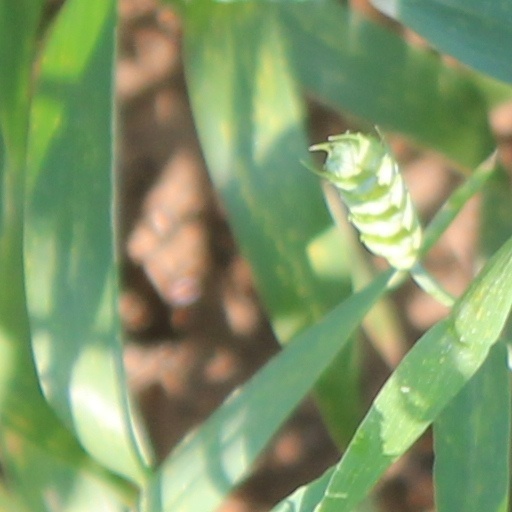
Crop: wheat